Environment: real
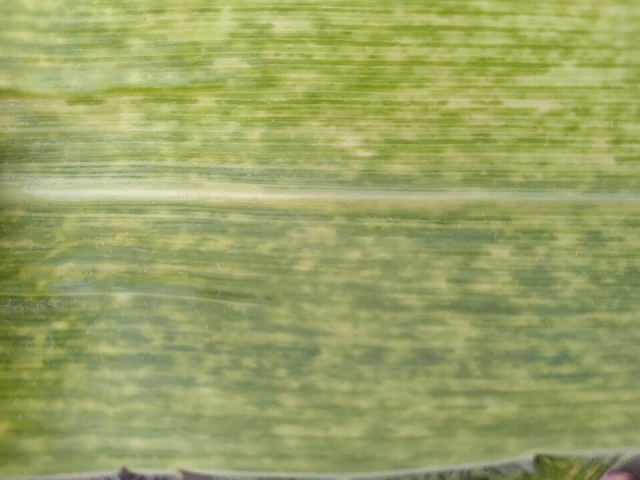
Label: lethal_necrosis